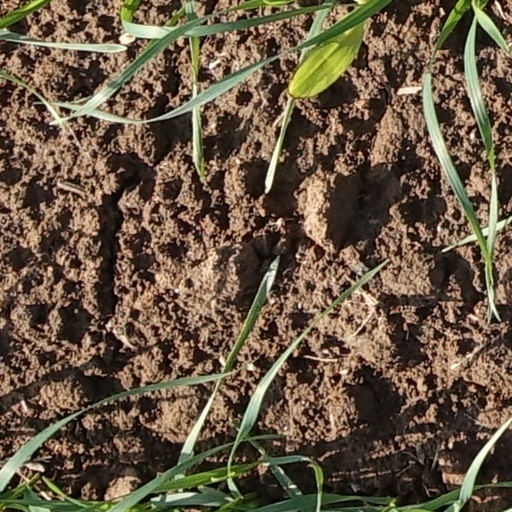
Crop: wheat